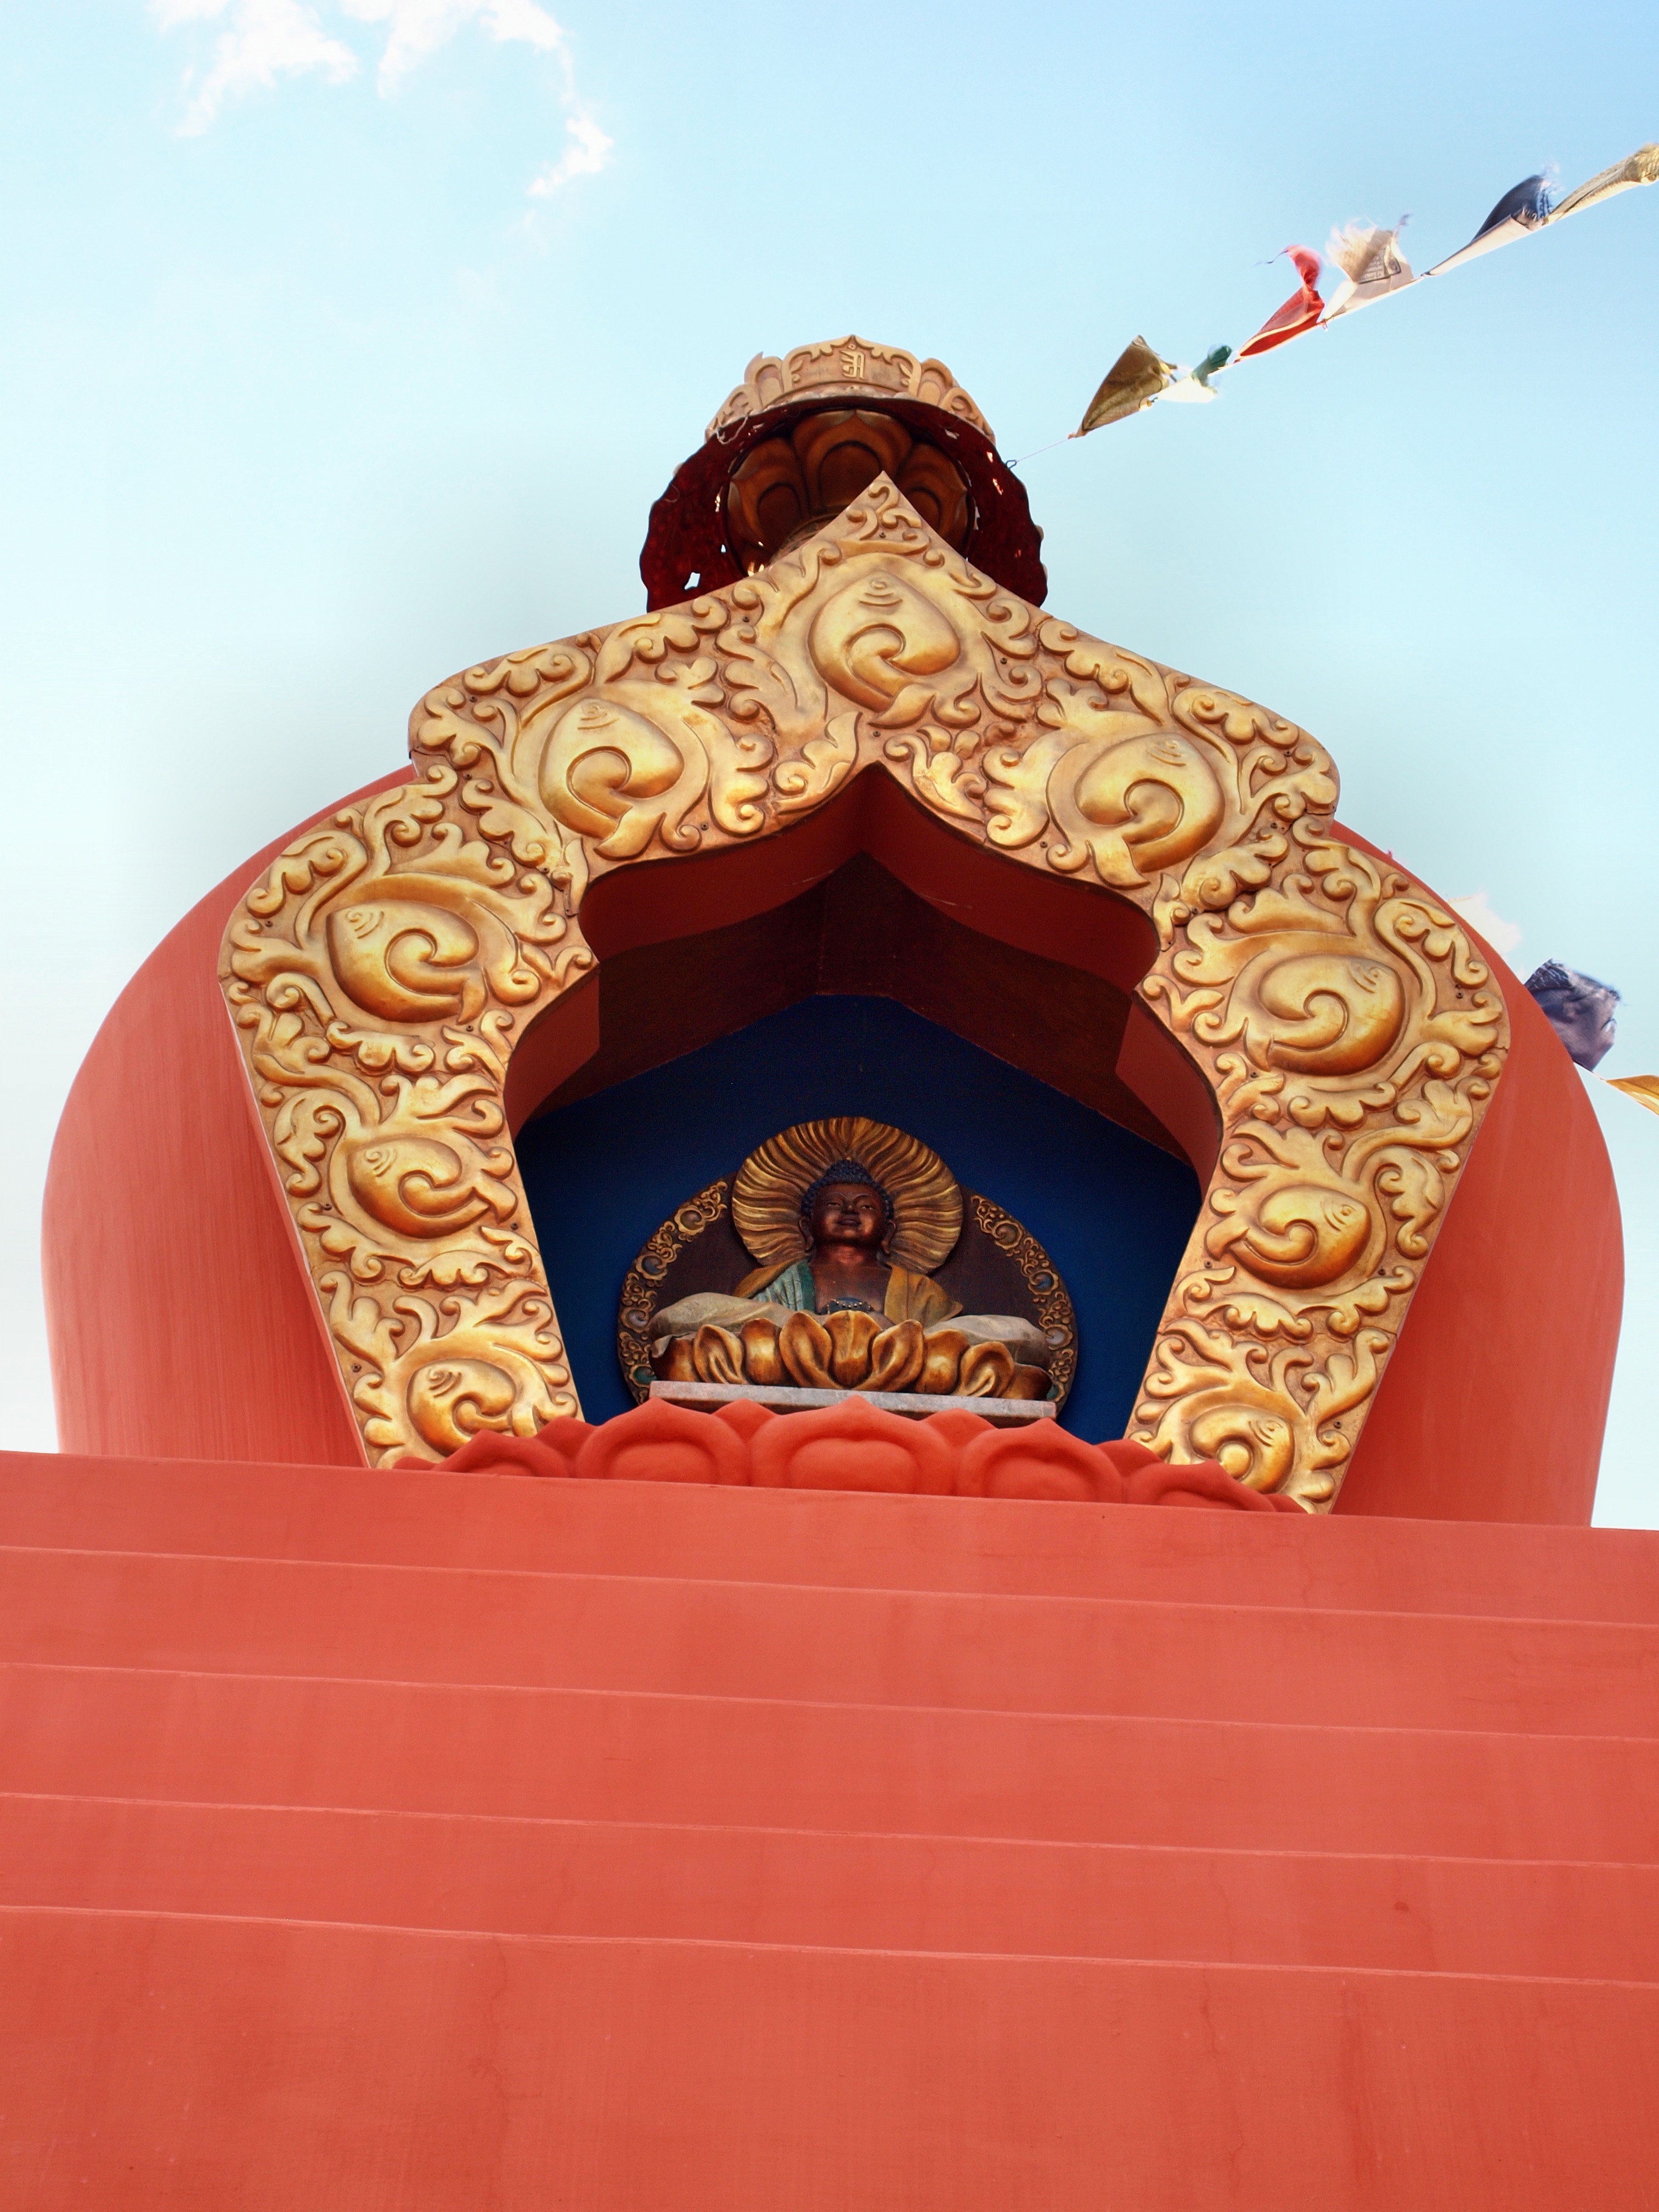
monument, statue, red, usa, place of worship, arizona, united states, temple, carving, sedona, tradition, stupa, hindu temple